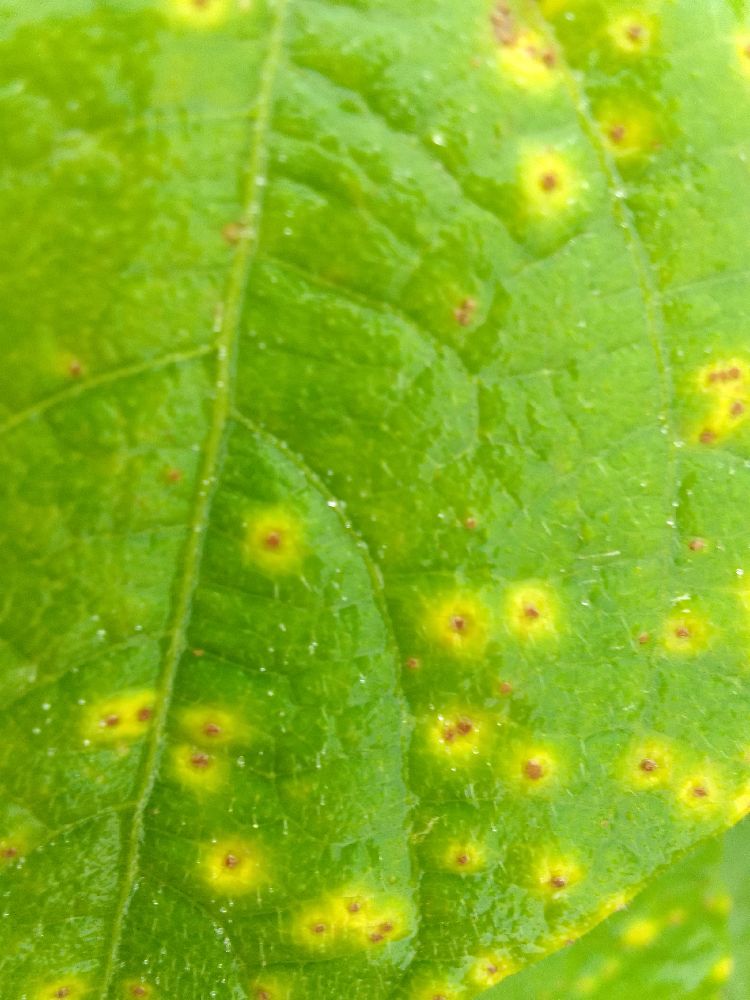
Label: rust